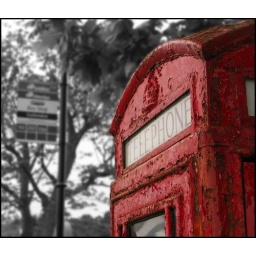
Cushendun, Northern Ireland. The nortn side of the village where the phone box is situated is owned by the National Trust